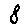
Label: 8